Defaunation

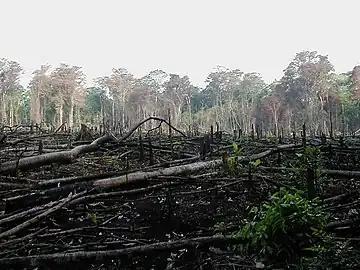
Lacanja burn shows deforestation

Human population growth results in changes in land use, which can cause natural habitats to become fragmented, altered, or destroyed. Large mammals are often more vulnerable to extinction than smaller animals because they require larger home ranges and thus are more prone to suffer the effects of deforestation. Large species such as elephants, rhinoceroses, large primates, tapirs and peccaries are the first animals to disappear in fragmented rainforests.